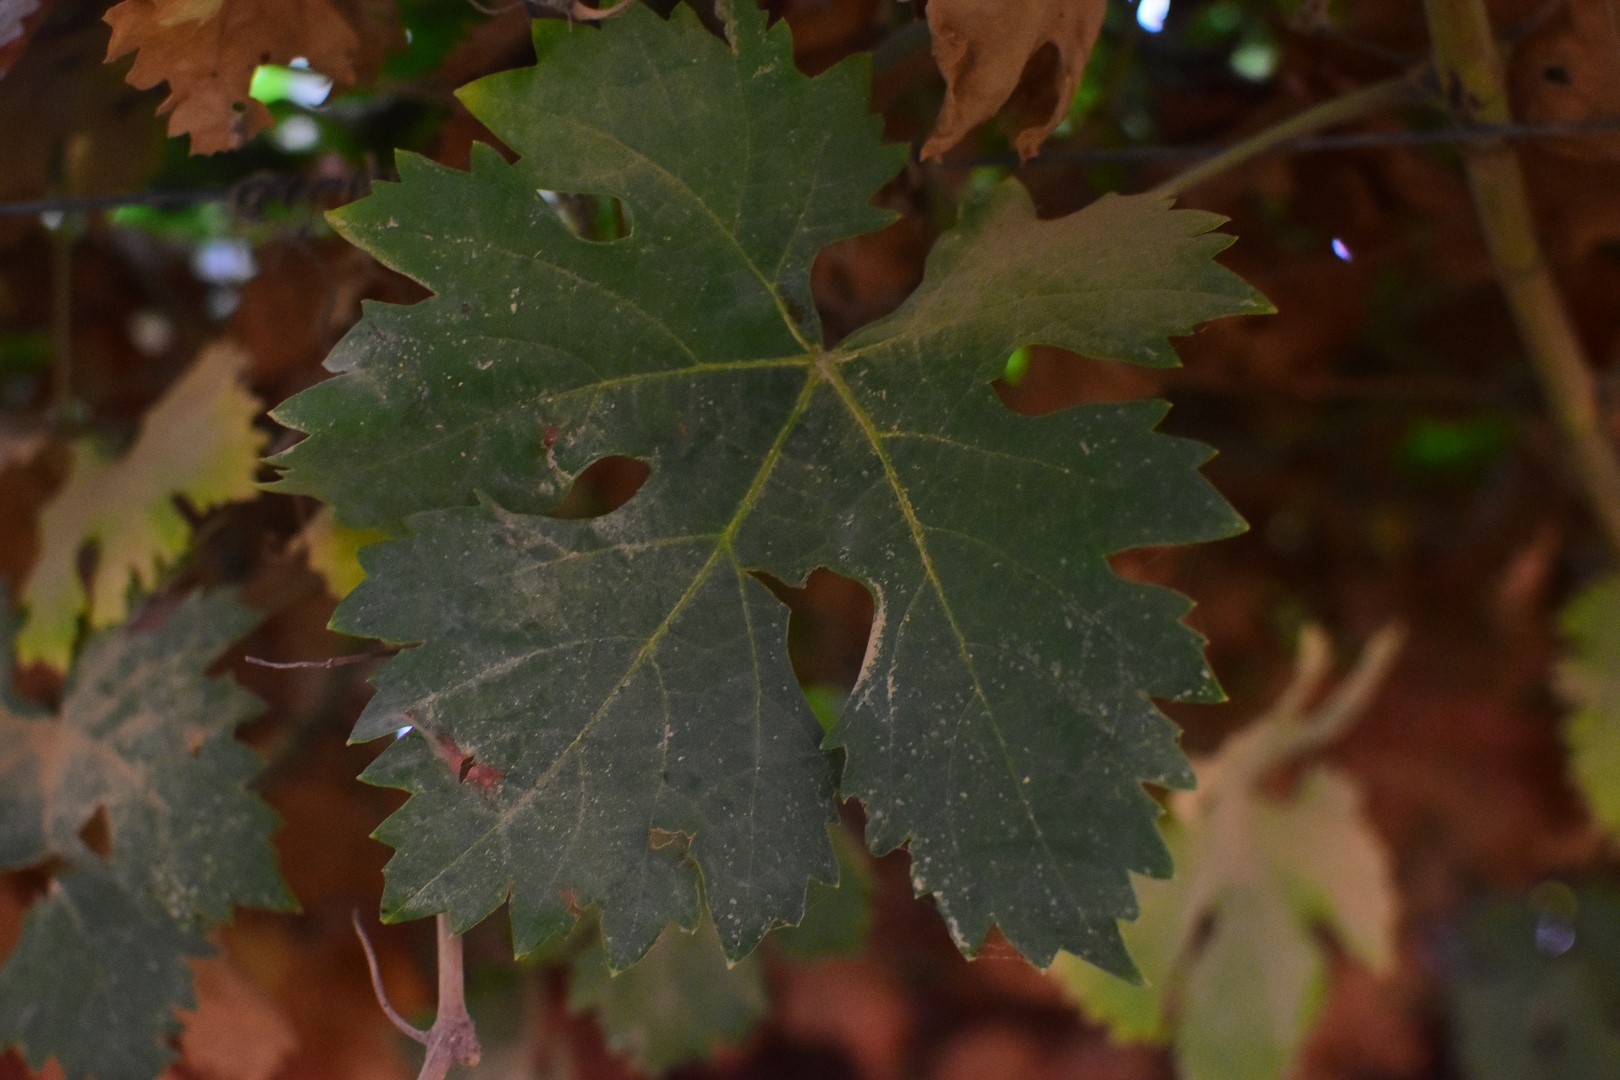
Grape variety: Aswud Balad